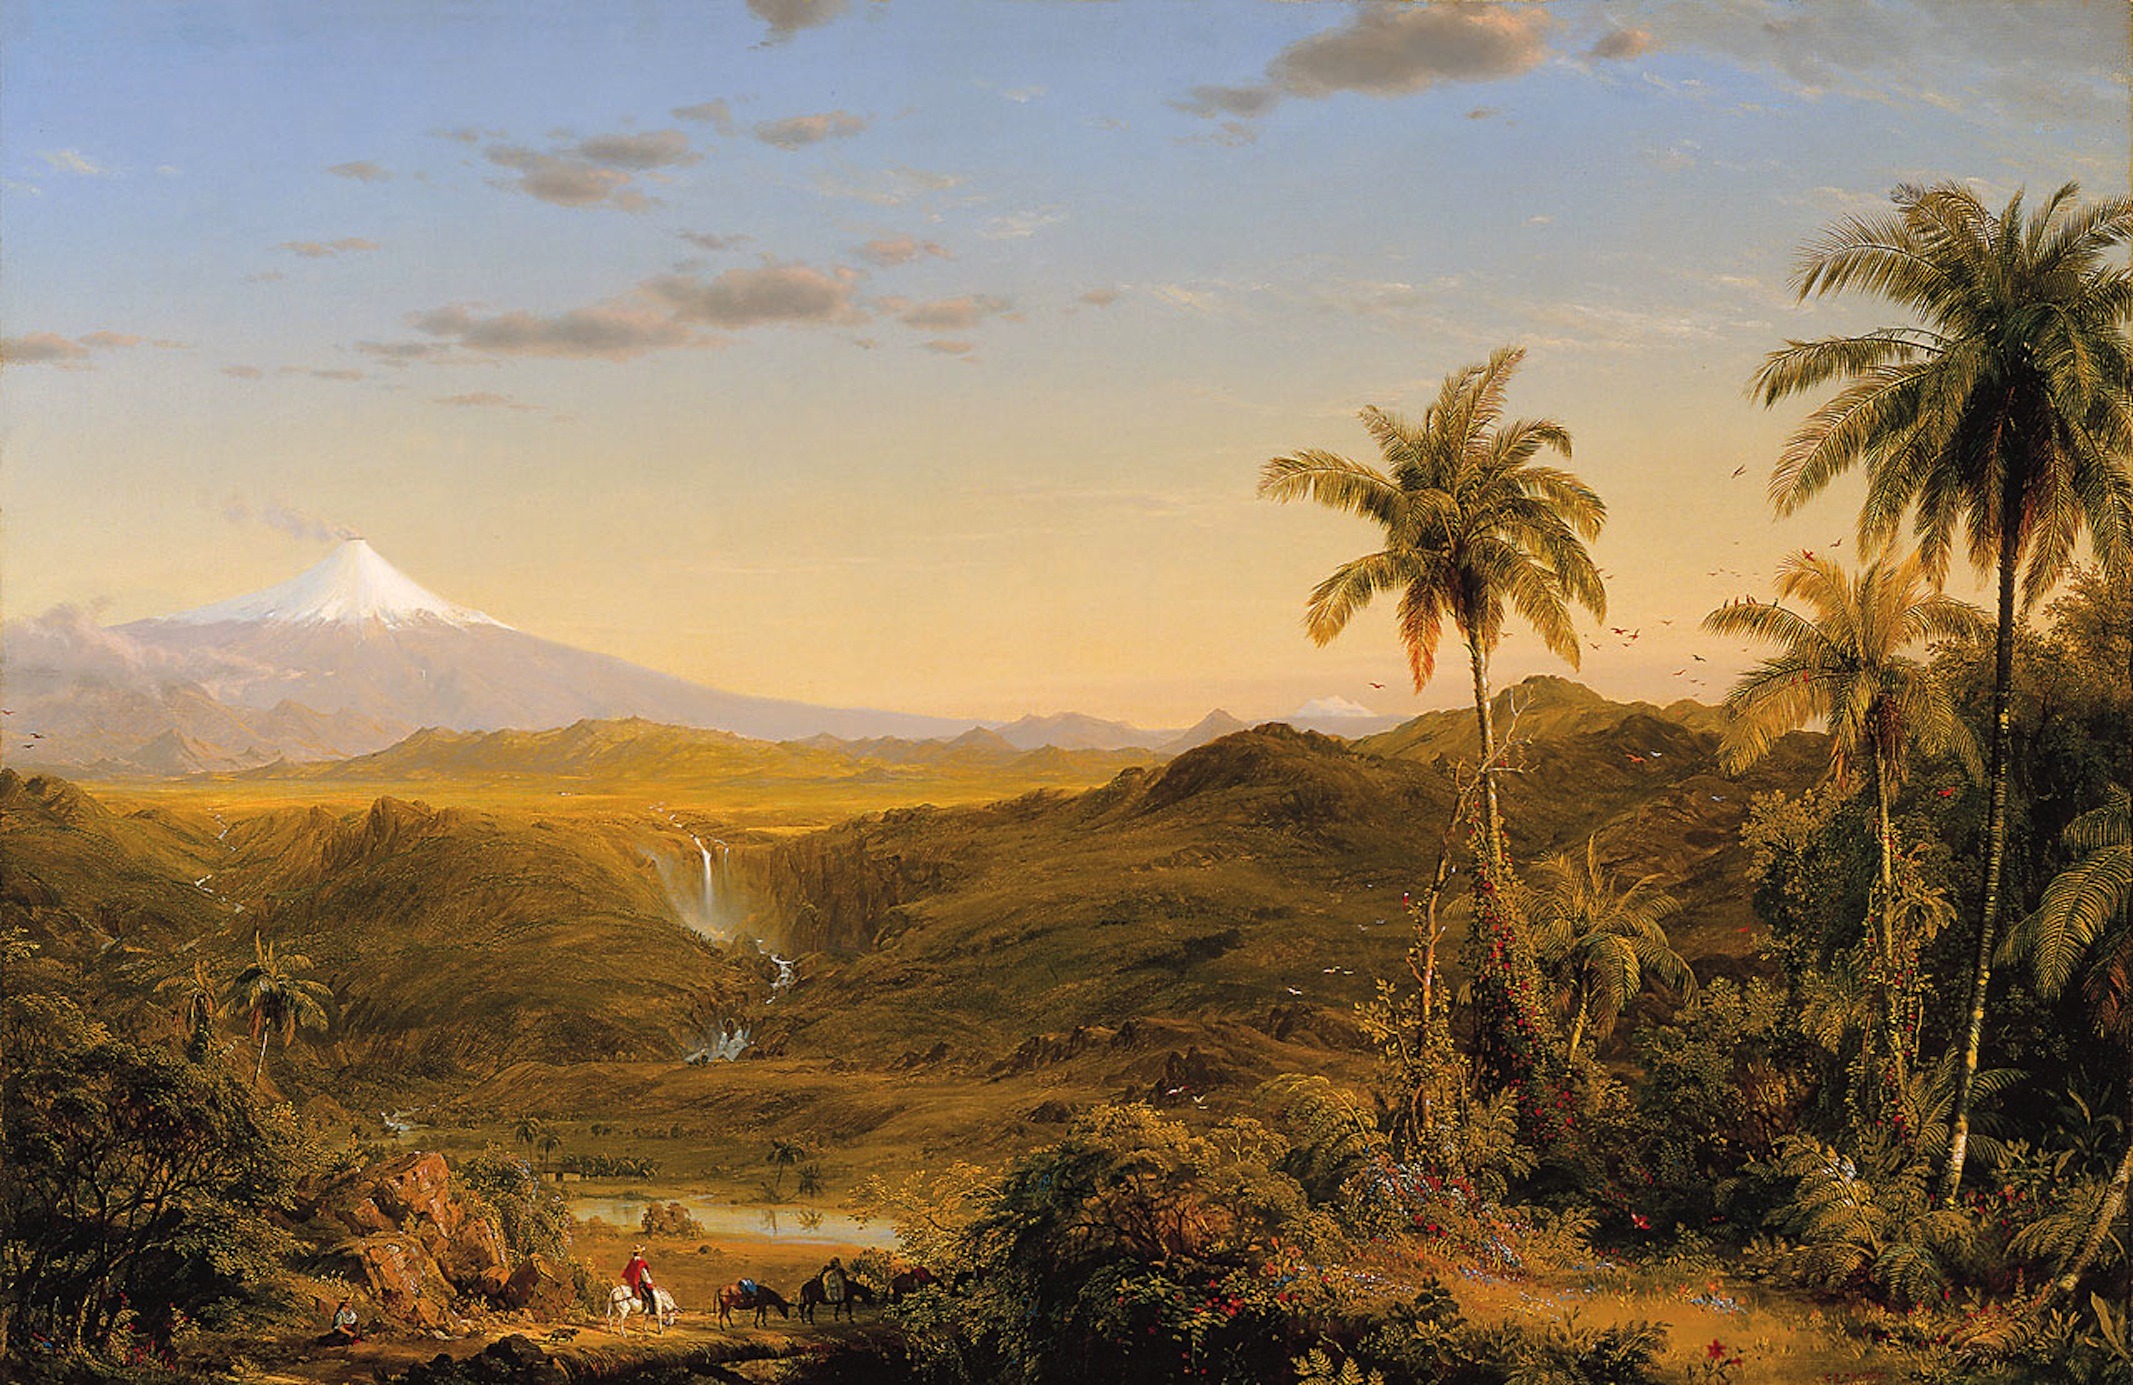
landscape, tree, water, nature, wilderness, mountain, sky, sunset, countryside, morning, hill, river, valley, country, rider, stream, scenic, artistic, savanna, painting, trees, horses, outside, art, clouds, mountains, plateau, palms, palm trees, artistry, oil on canvas, natural environment, geographical feature, atmospheric phenomenon, fredric church